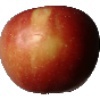
Label: Apple Braeburn 1